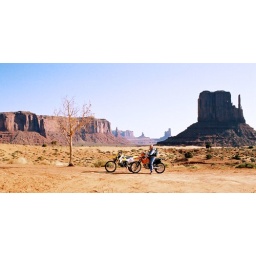
So strange to be sitting here, surrouded by things I usually see on the TV screen and at the movies.